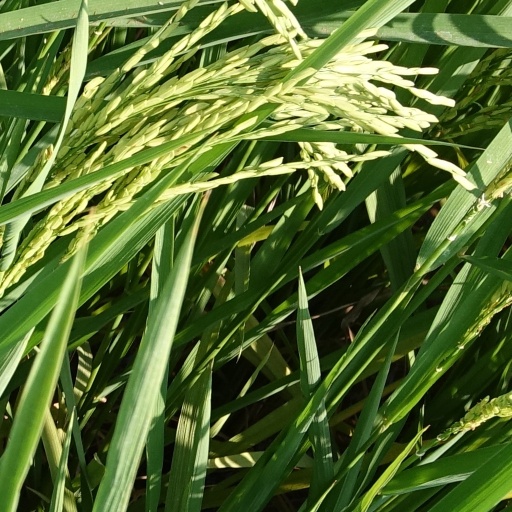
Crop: rice